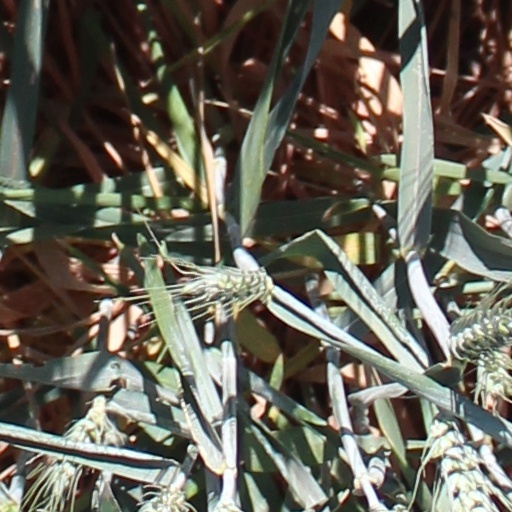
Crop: wheat